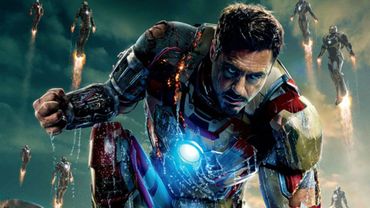
Gender: men